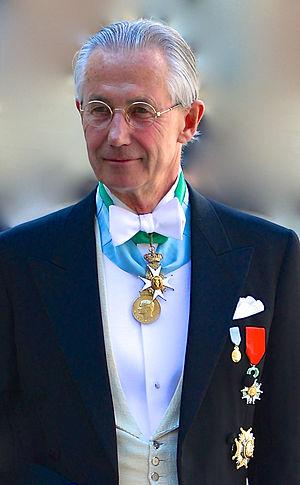
Tord Magnuson (consulaire) sur le chemin de l'église du château au palais royal à Stockholm avant le mariage entre la princesse Madeleine et Christopher O'Neill 8 Juin 2013. Español: Tord Magnuson (Consular) en el camino a la iglesia del castillo en el Palacio Real de Estocolmo antes de la boda entre la princesa Magdalena y Christopher O'Neill 08 de junio 2013.
La famille royale suédoise, depuis 1818, se compose d'un certain nombre de personnes de la Maison Bernadotte, proches du roi de Suède.